Serbia and Montenegro

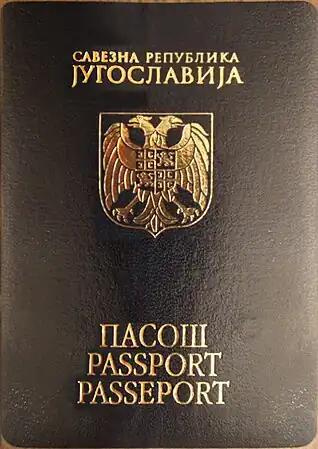

FR Yugoslavia was composed of two political units, consisting of two Republics, and two subordinate Autonomous Provinces to Serbia, as following: